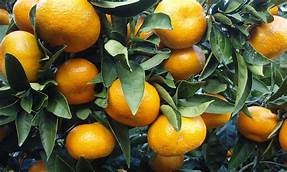
Label: mandarine